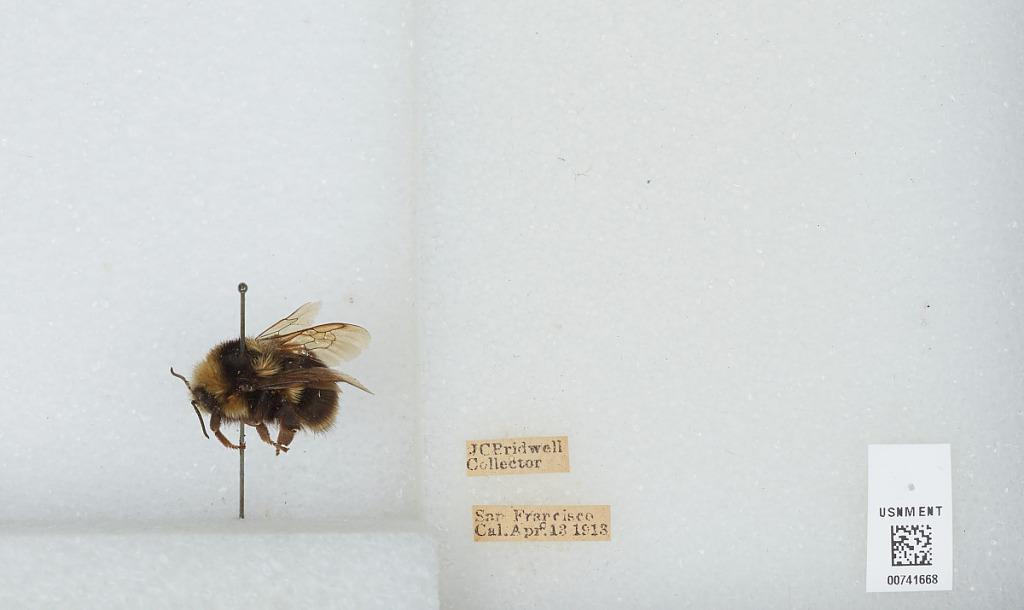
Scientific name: Bombus (Pyrobombus) bifarius Cresson
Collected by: J. Bridwell
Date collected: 1913-4-13
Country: United States
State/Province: California
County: San Francisco
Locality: San Francisco
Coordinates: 37.78, -122.42